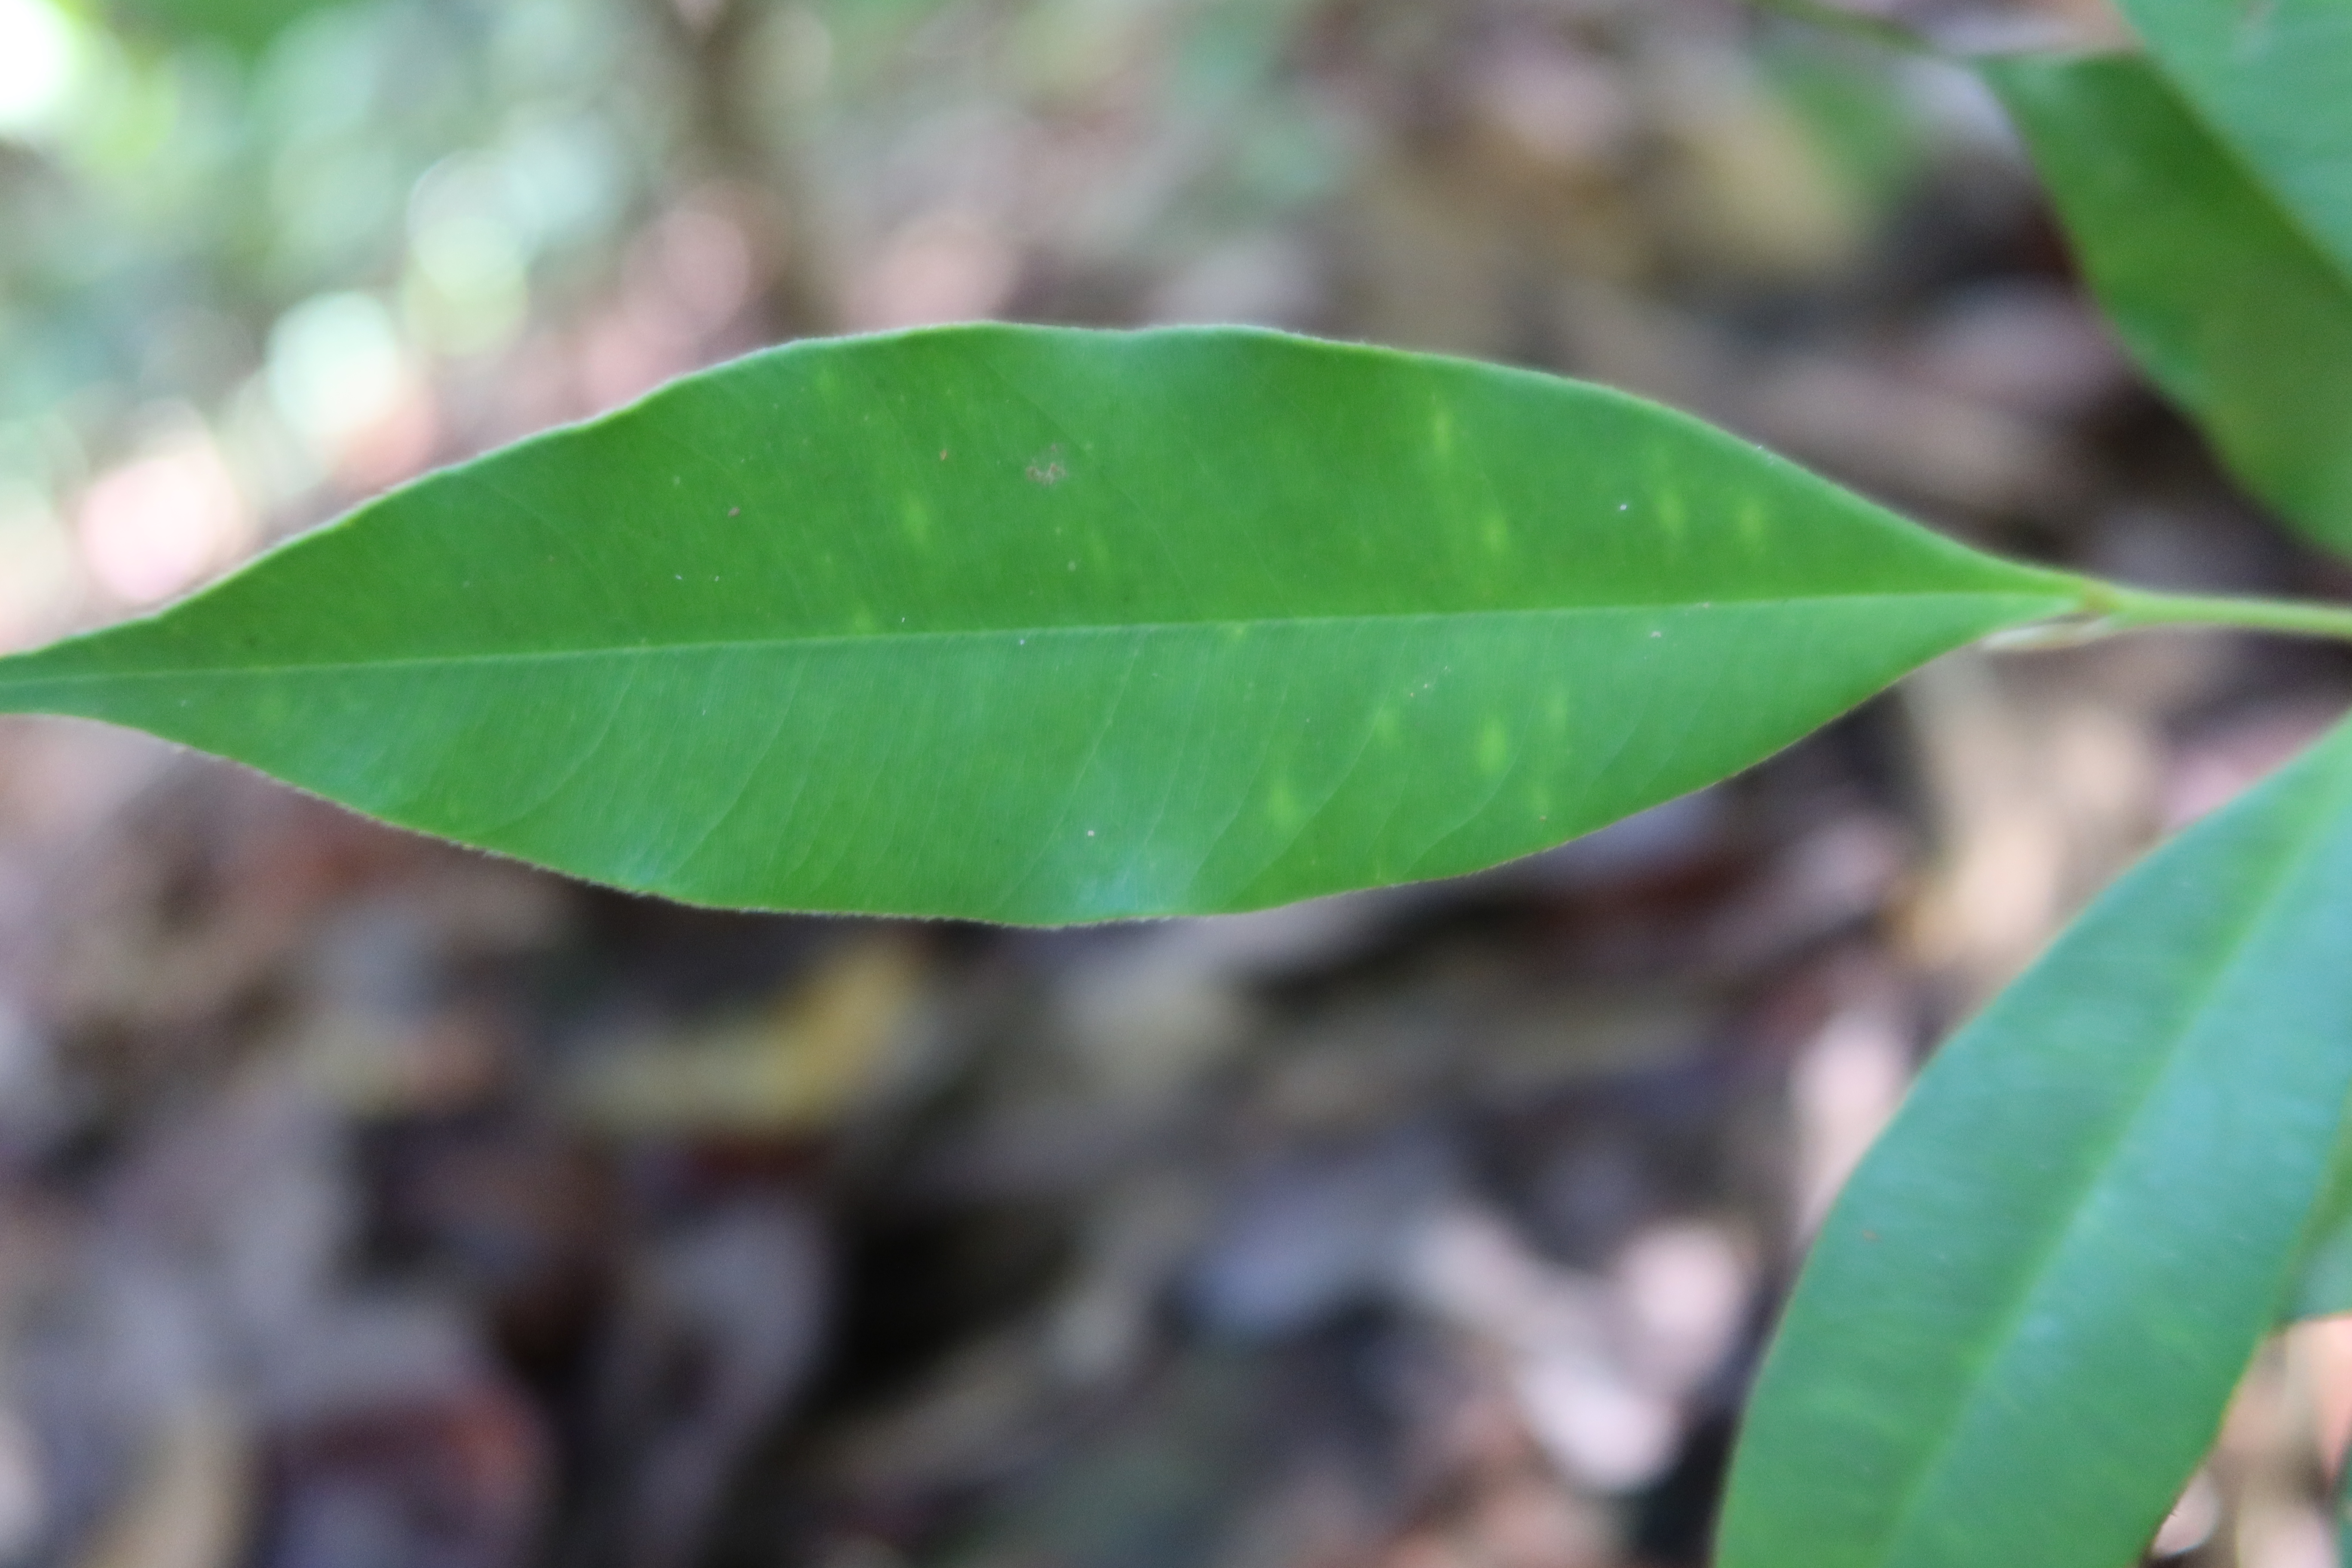
Label: Brown spots